Saint-Jouin-de-Blavou

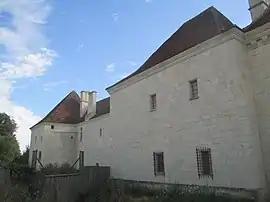
Chanceaux manor in Saint-Jouin-de-Blavou

Saint-Jouin-de-Blavou is a commune in the Orne department in the Normandy region of north-western France. Its inhabitants are known as Jovinians.